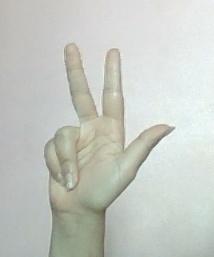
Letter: al